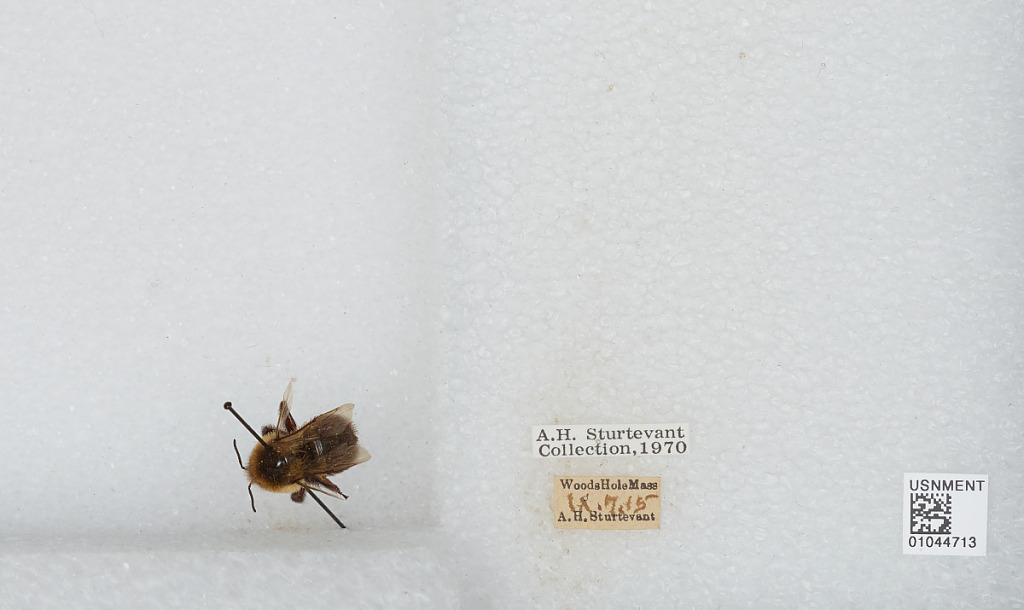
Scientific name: Bombus sp.
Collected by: A. Sturtevant
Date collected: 1915-9-7
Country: United States
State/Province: Massachusetts
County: Barnstable
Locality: Woods Hole
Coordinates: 41.5267, -70.6631